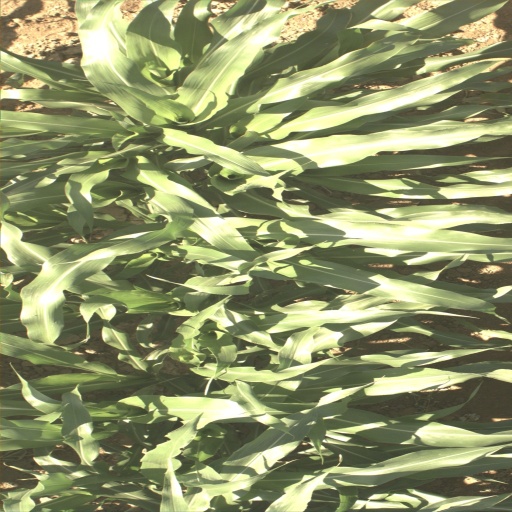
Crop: sorghum